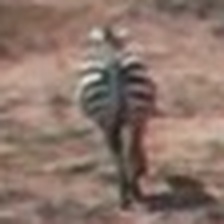
Pose orientation: back